Peugeot 308

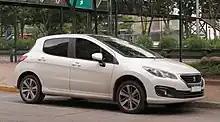
Facelift South-American model

A cabriolet with a retractable hardtop known as the 308 CC replaced the Peugeot 307 CC in February 2009. The roof folds into the boot in twenty seconds, and at up to speeds of . With the roof up the boot space capacity is 465 litres but this reduces to 266 litres with the roof down.